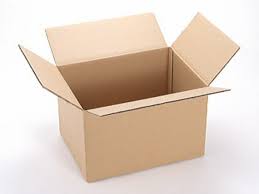
Label: cardboard